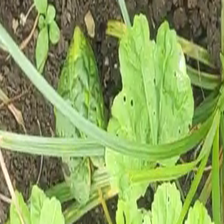
Weed species: Little_Mallow(Malva parviflora)